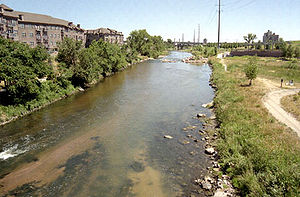
South Platte River
South Platte River i Denver
South Platte er den mindste af de to store tilløbsfloder til Platte. Den er 707 km lang med et afvandingsområde på 62.738 km². Historisk er den kendt som Rio Jesus Maria. Dette er den vigtigste flod i det østlige Colorado, og løber blandt andet gennem storbyen Denver. Takket være denne er vigtige, østlige dele af Colorado frugtbart. Den starter midt i delstaten, i Park County sydvest for Denver, men har her sit udspring i tilløbsfloder South Fork og Middle Fork. Før den når Denver får den også tilløb af North Fork. Nordover forbi Denver danner floden grundlag for et tæt befolket industriområde, i en frugtbar dal. I Colorado er floden reguleret med dæmninger for kunstvanding, kontrol af oversvømmelser og kraftproduktion. I Sedgwick County forlader den Colorado og løber ind i Nebraska.